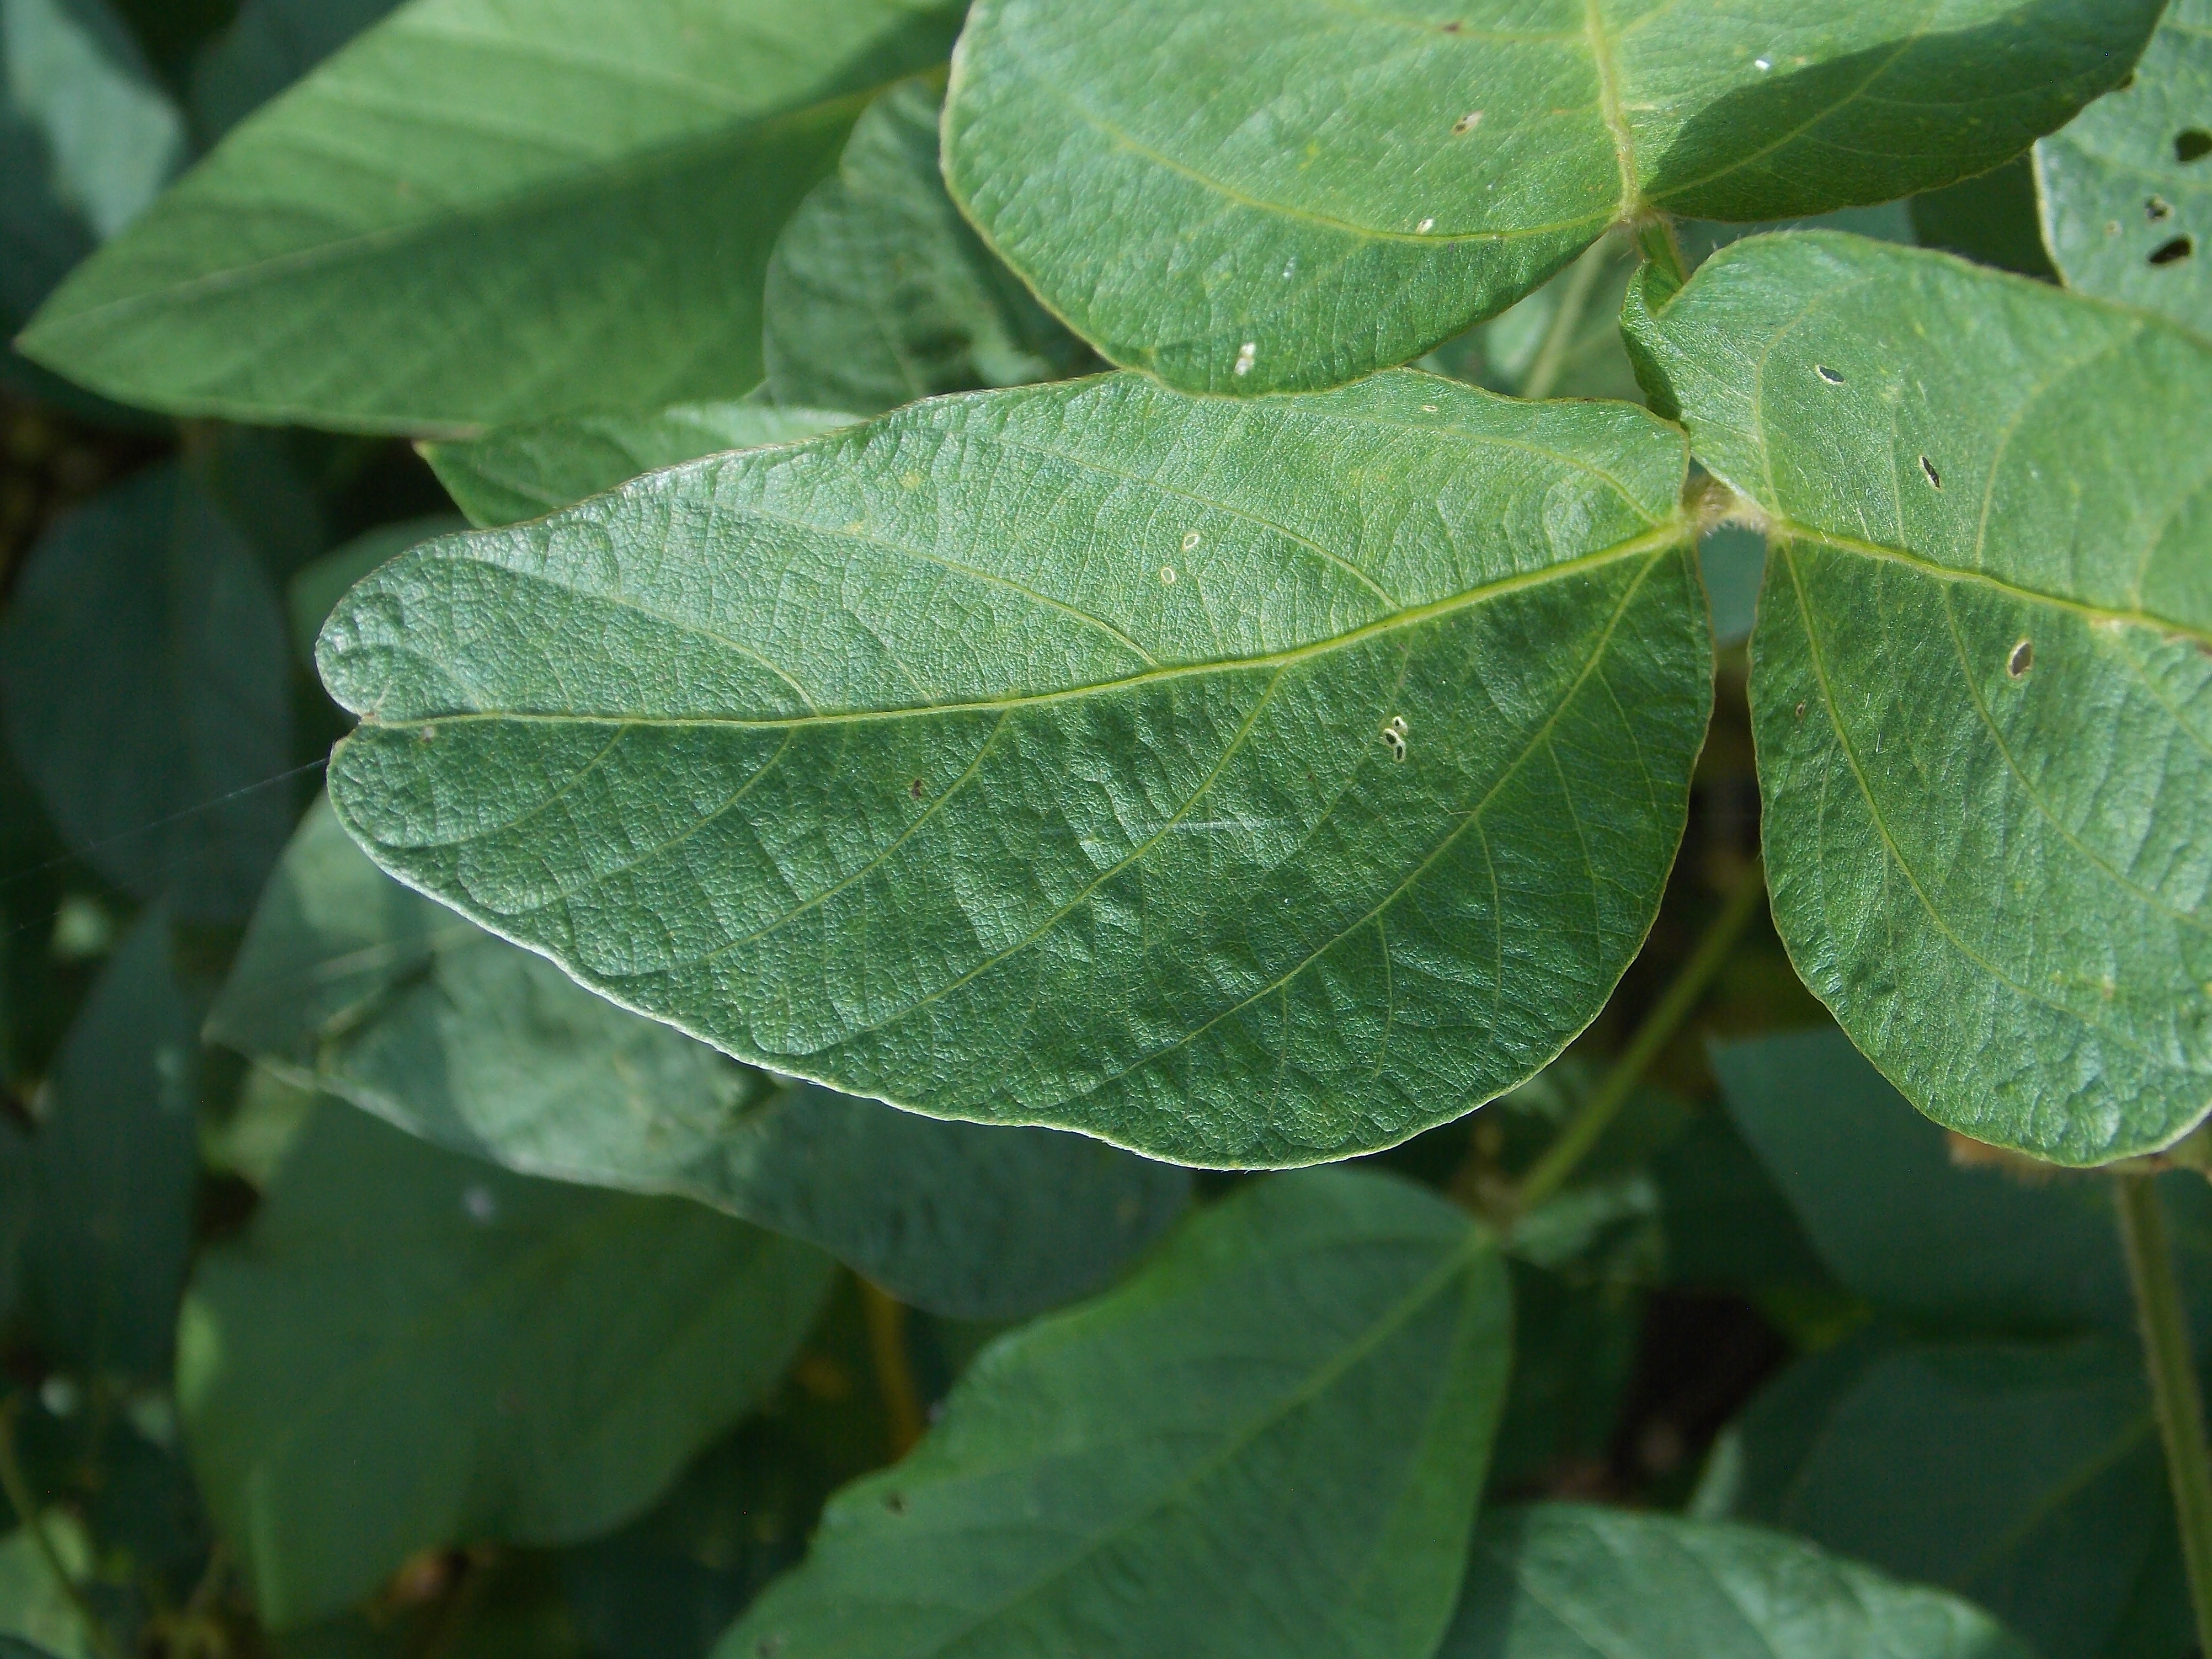
Label: Disease